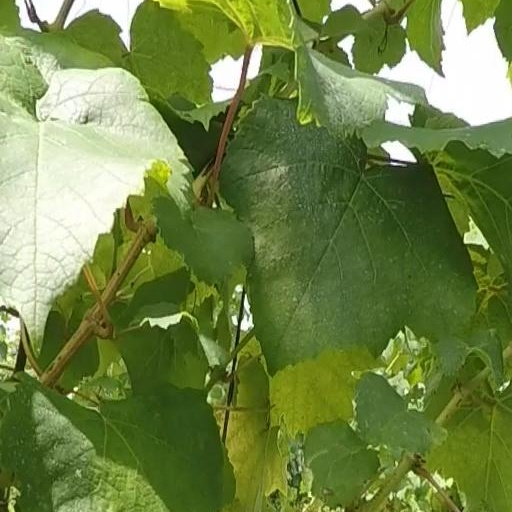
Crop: grape